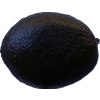
Label: black_avocado